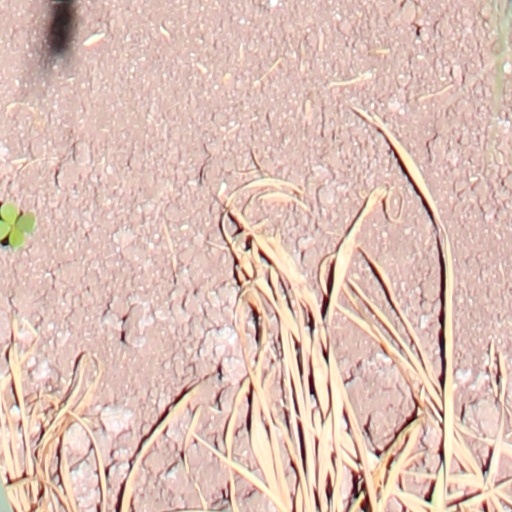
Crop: wheat